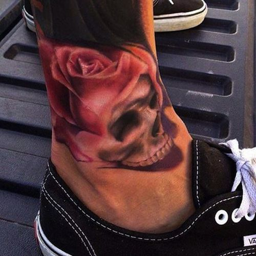
sometimes the best things come in the tiniest packages .